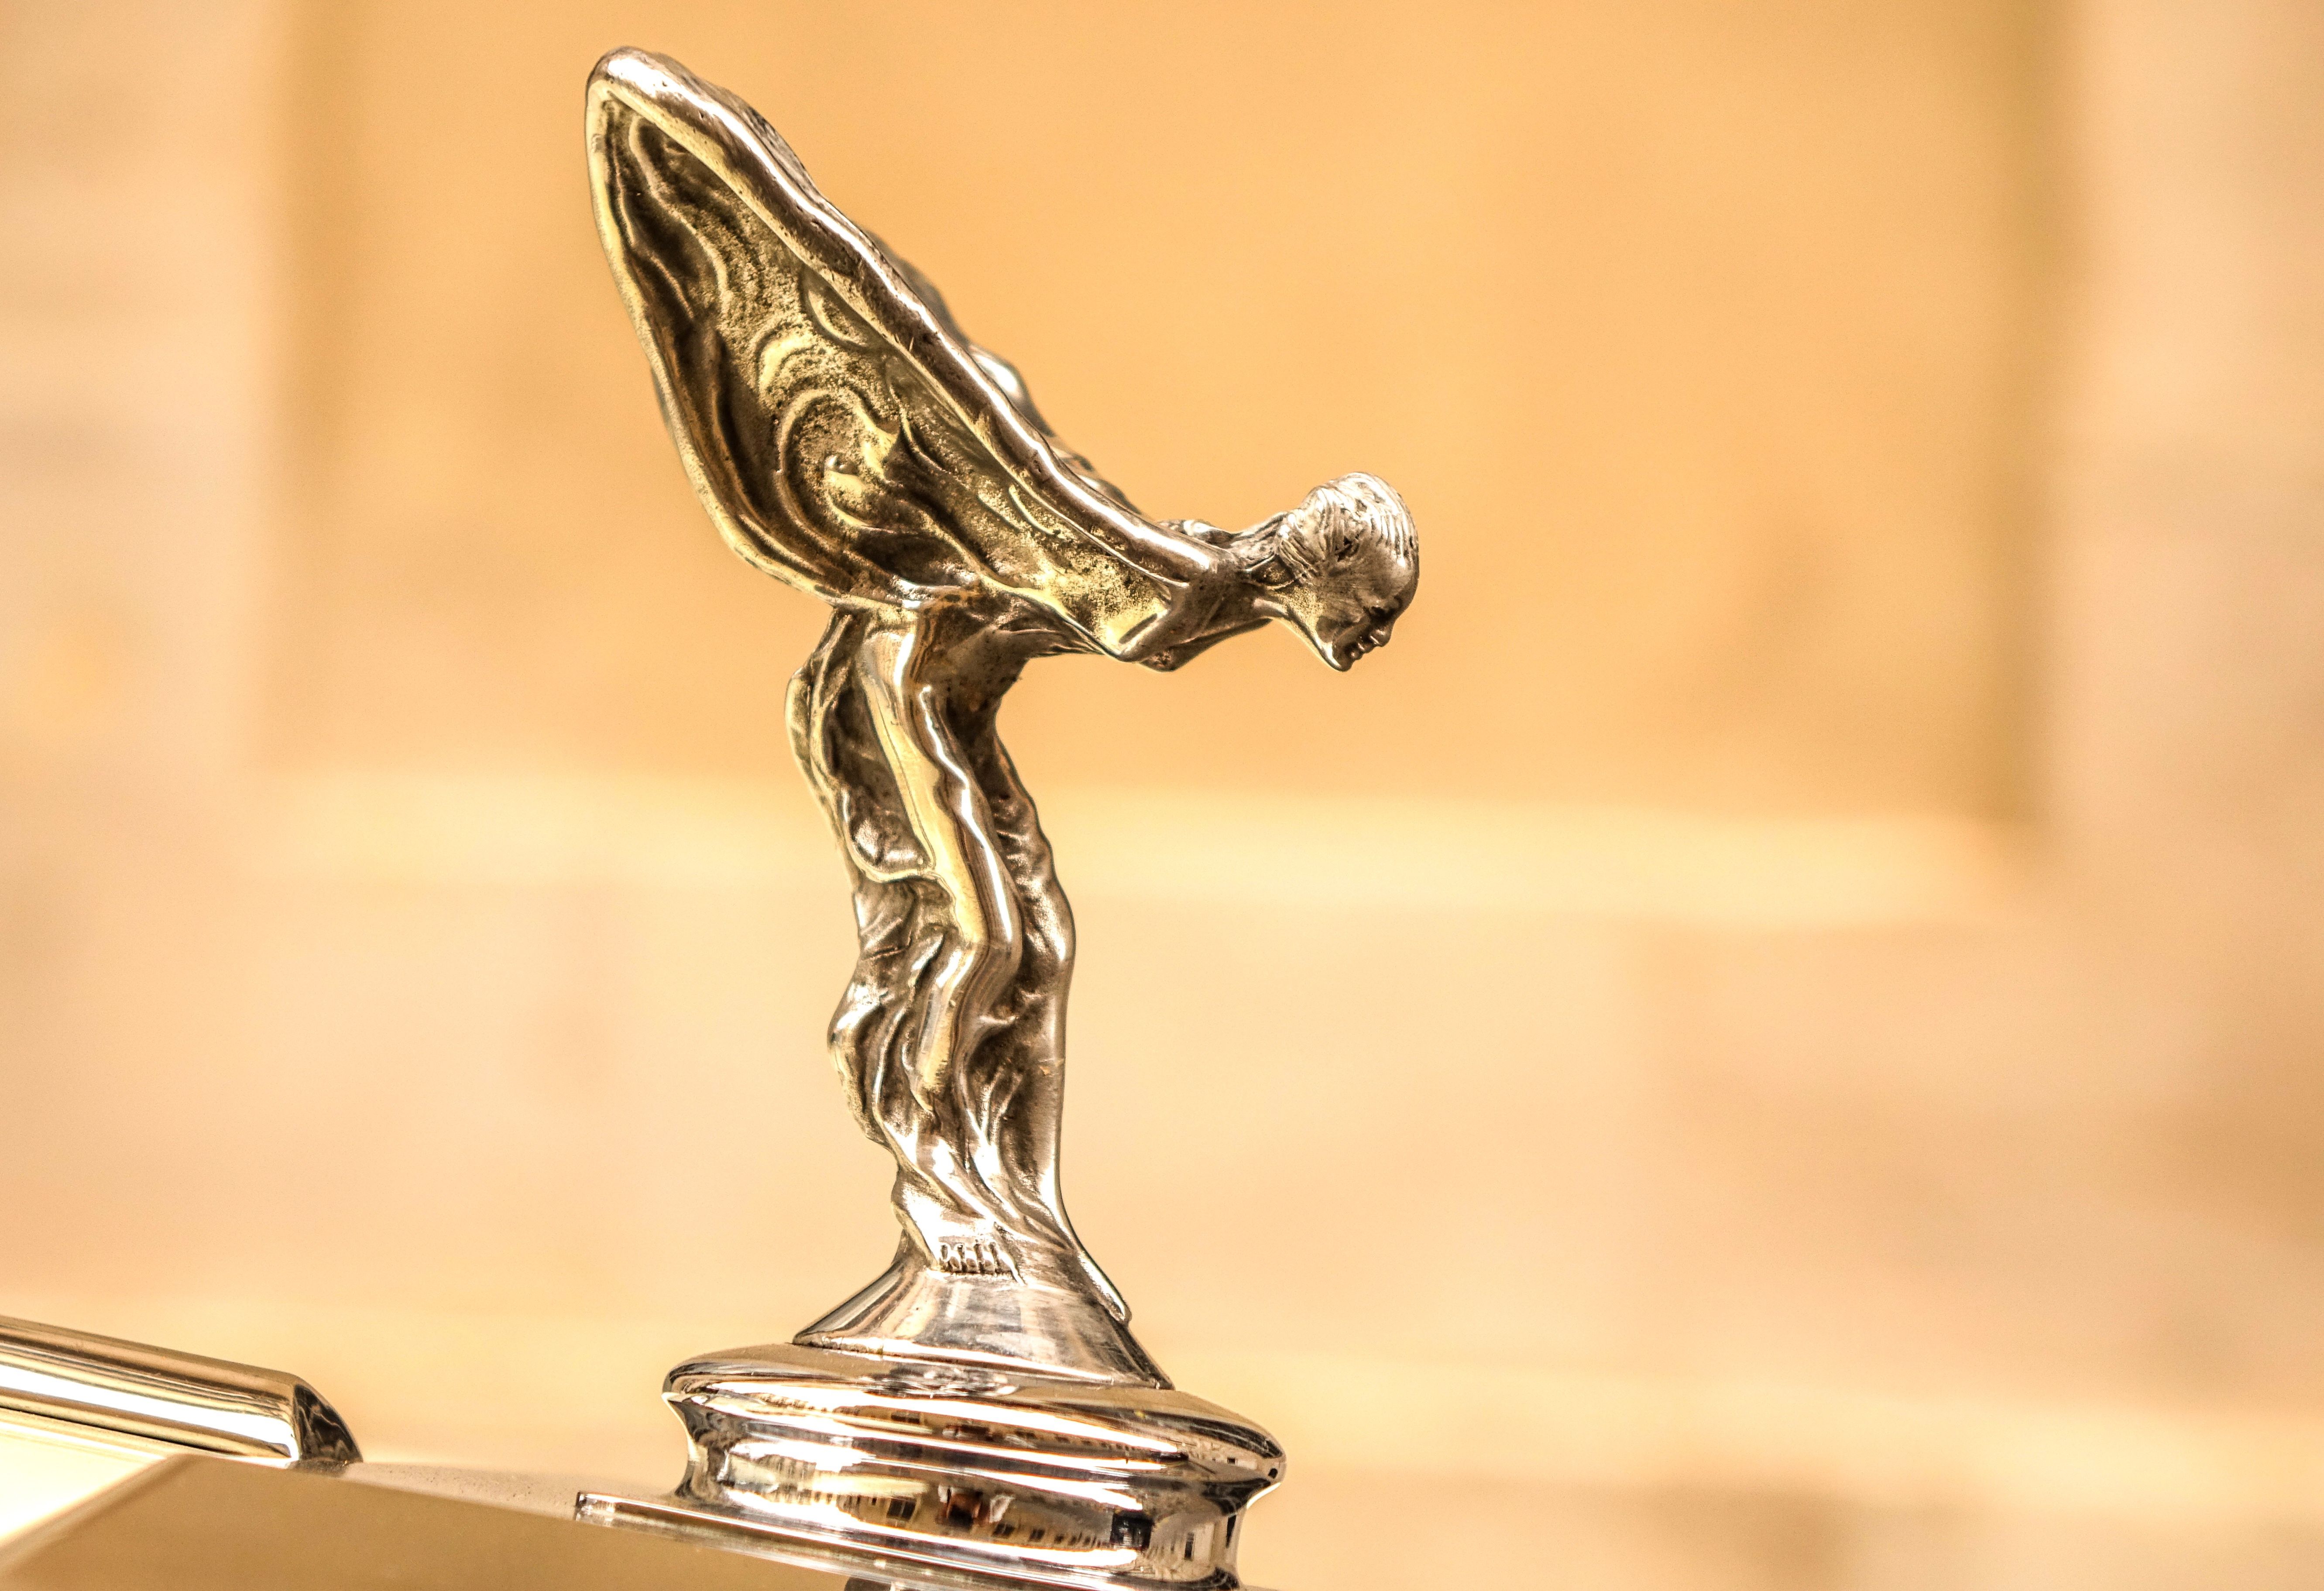
Silver Car Ornament on Luxury Vehicle
A shiny silver car ornament in the shape of leaning woman with wings is mounted on the hood of luxury car. The background is softly blurred in warm beige tones, keeping the focus on the detailed sculpture. The setting appears well-lit, highlighting the curves and texture of the metal figure.
This close-up photo was taken in warm lighting, with a soft golden background. The camera focuses on a silver ornament, making the detailed figure stand out. The photo feels elegant and refined.
Labels: Trophy, Person, Head, Gold, Logo, Bronze, Smoke Pipe, Sink, Sink Faucet, Wall, Car Ornament, Car, Blurred Background
Camera: SONY DSC-RX10
Lens: 8.8-73.3 mm f/2.8
Aperture: F3.2
Exposure: 1/400 sec
ISO: 100
Focal length: 37.5 mm